Iranian Canadians

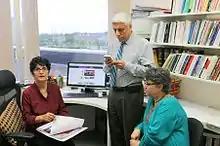
Editorial team of "Shahrvand" weekly in Toronto, the largest Persian newspaper in Canada

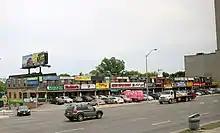
Little Persia on Yonge Street at North York, 2014

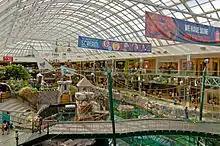
The Ghermezians, an Iranian-Canadian family, own the West Edmonton Mall.

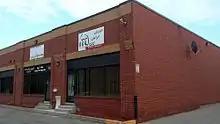
ITC TV, one of the Persian-language TV stations in Toronto

Various Persian-language media (including TV and newspapers) are active in Canada, including Shahrvand and Salam Toronto, which cover local events as well.